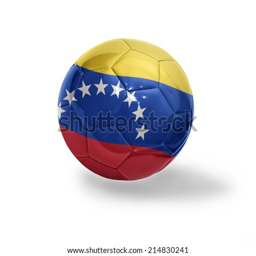
football ball with the national flag on a white background